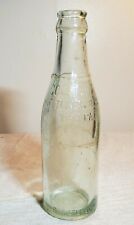
Waste category: glass